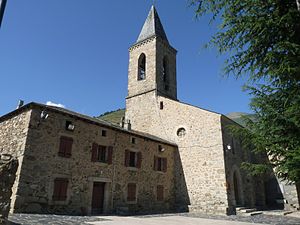
Sansa
Rådhuset og byens kirke
Rådhuset og byens kirke
Sansa er en by og kommune i departementet Pyrénées-Orientales i Sydfrankrig.